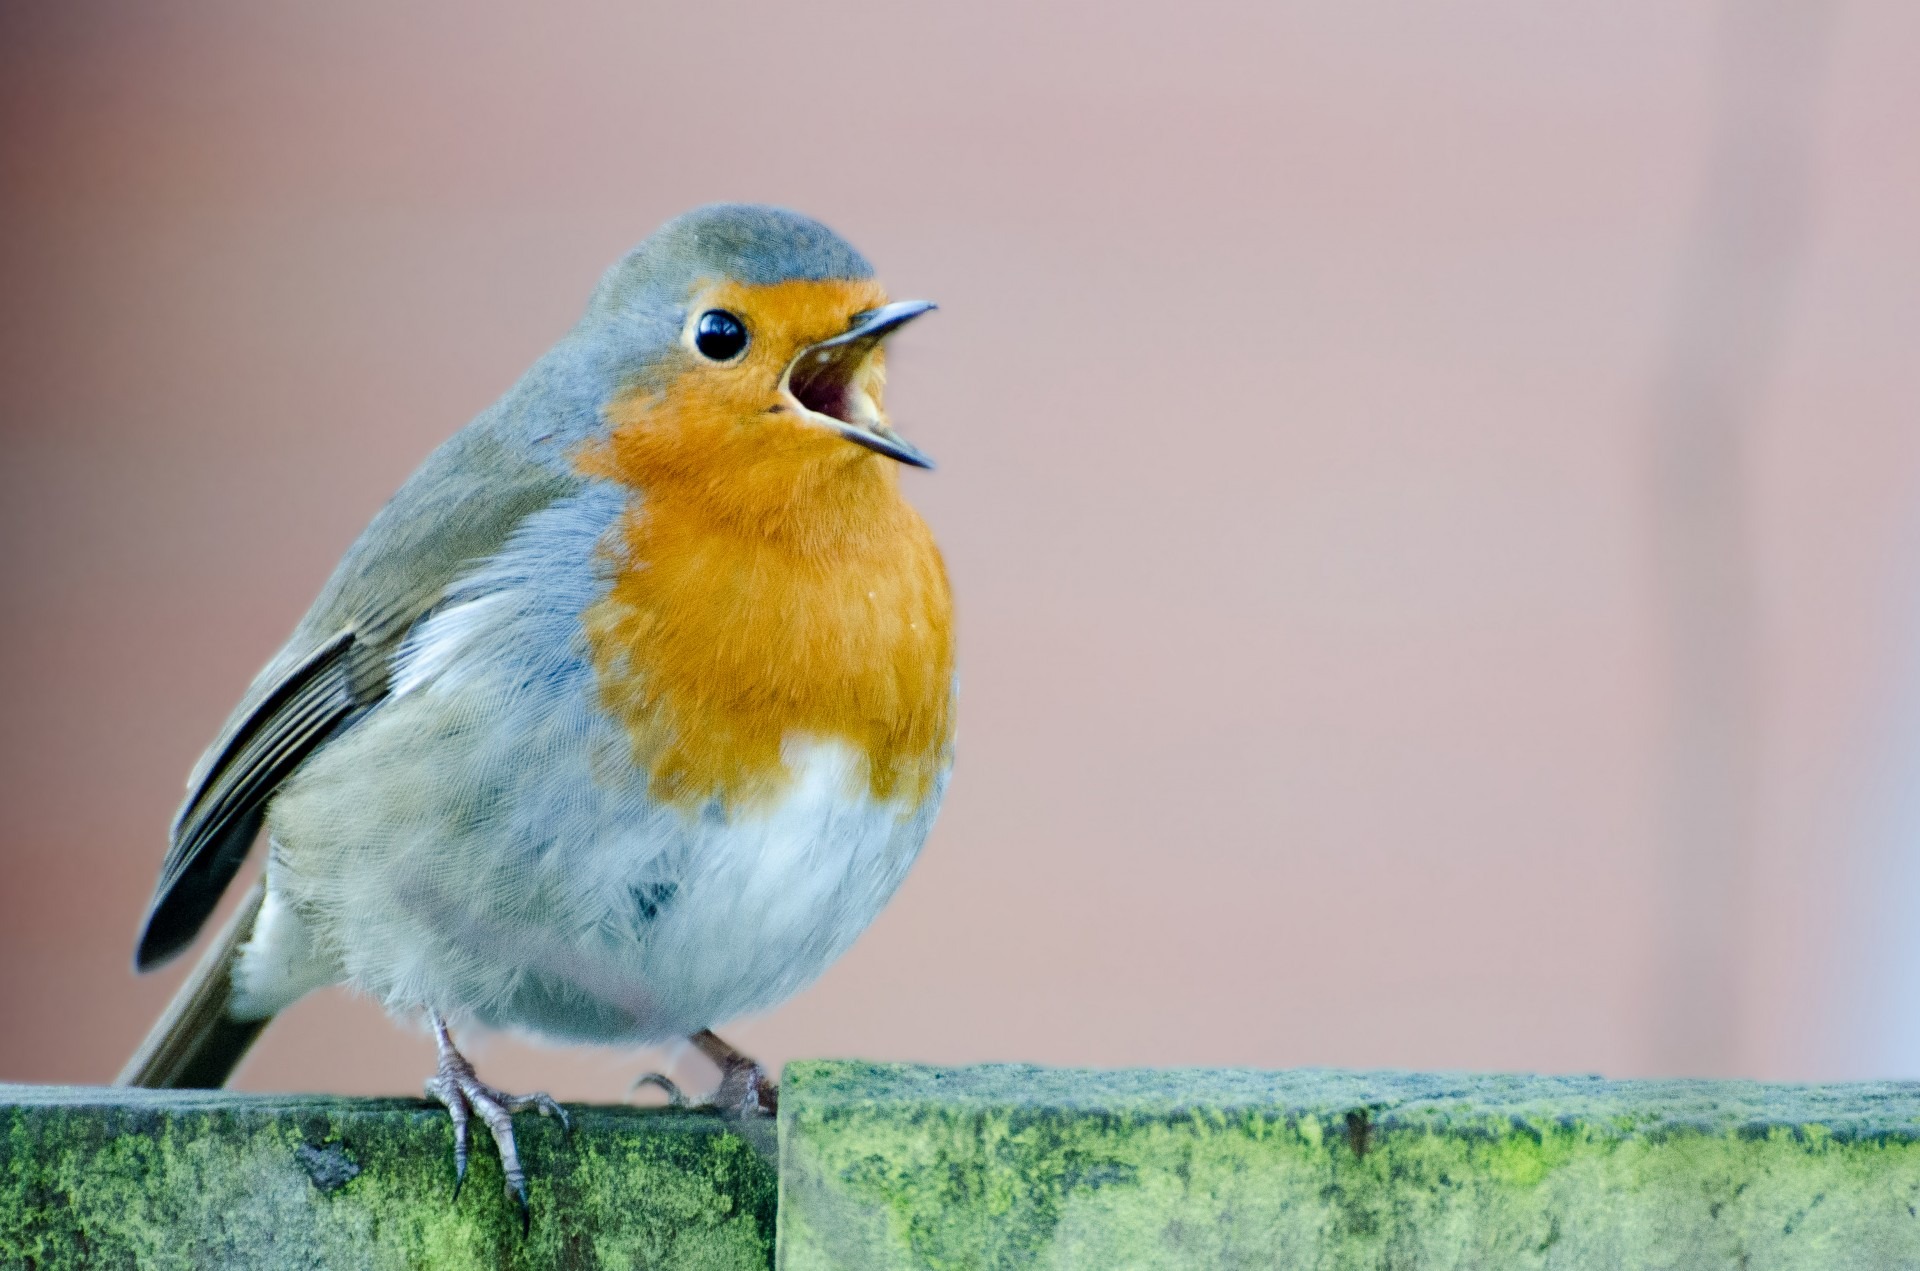
branch, snow, bird, white, animal, cute, wildlife, wild, europe, orange, spring, red, beak, color, blue, yellow, garden, close, robin, fauna, rubecula, erithacus, outdoors, one, vertebrate, vertical, image, european, finch, bluebird, nobody, perching, redbreast, old world flycatcher, perching bird, emberizidae, european robin, atlantic canary